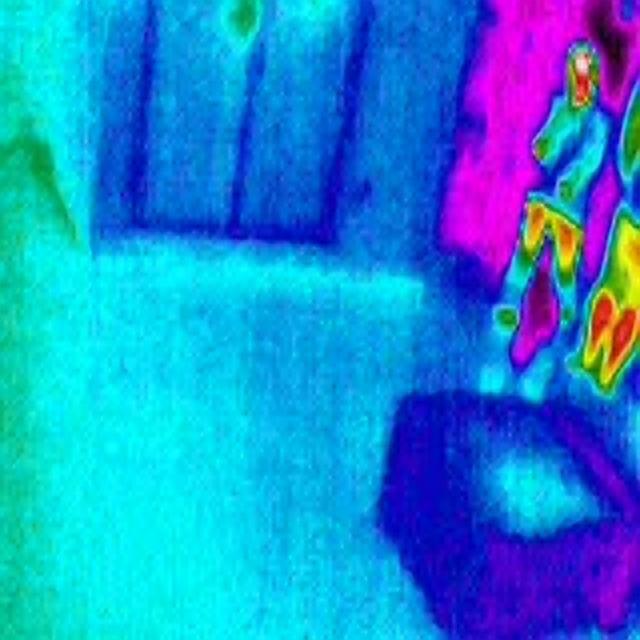
Detected objects:
label: person
label: person